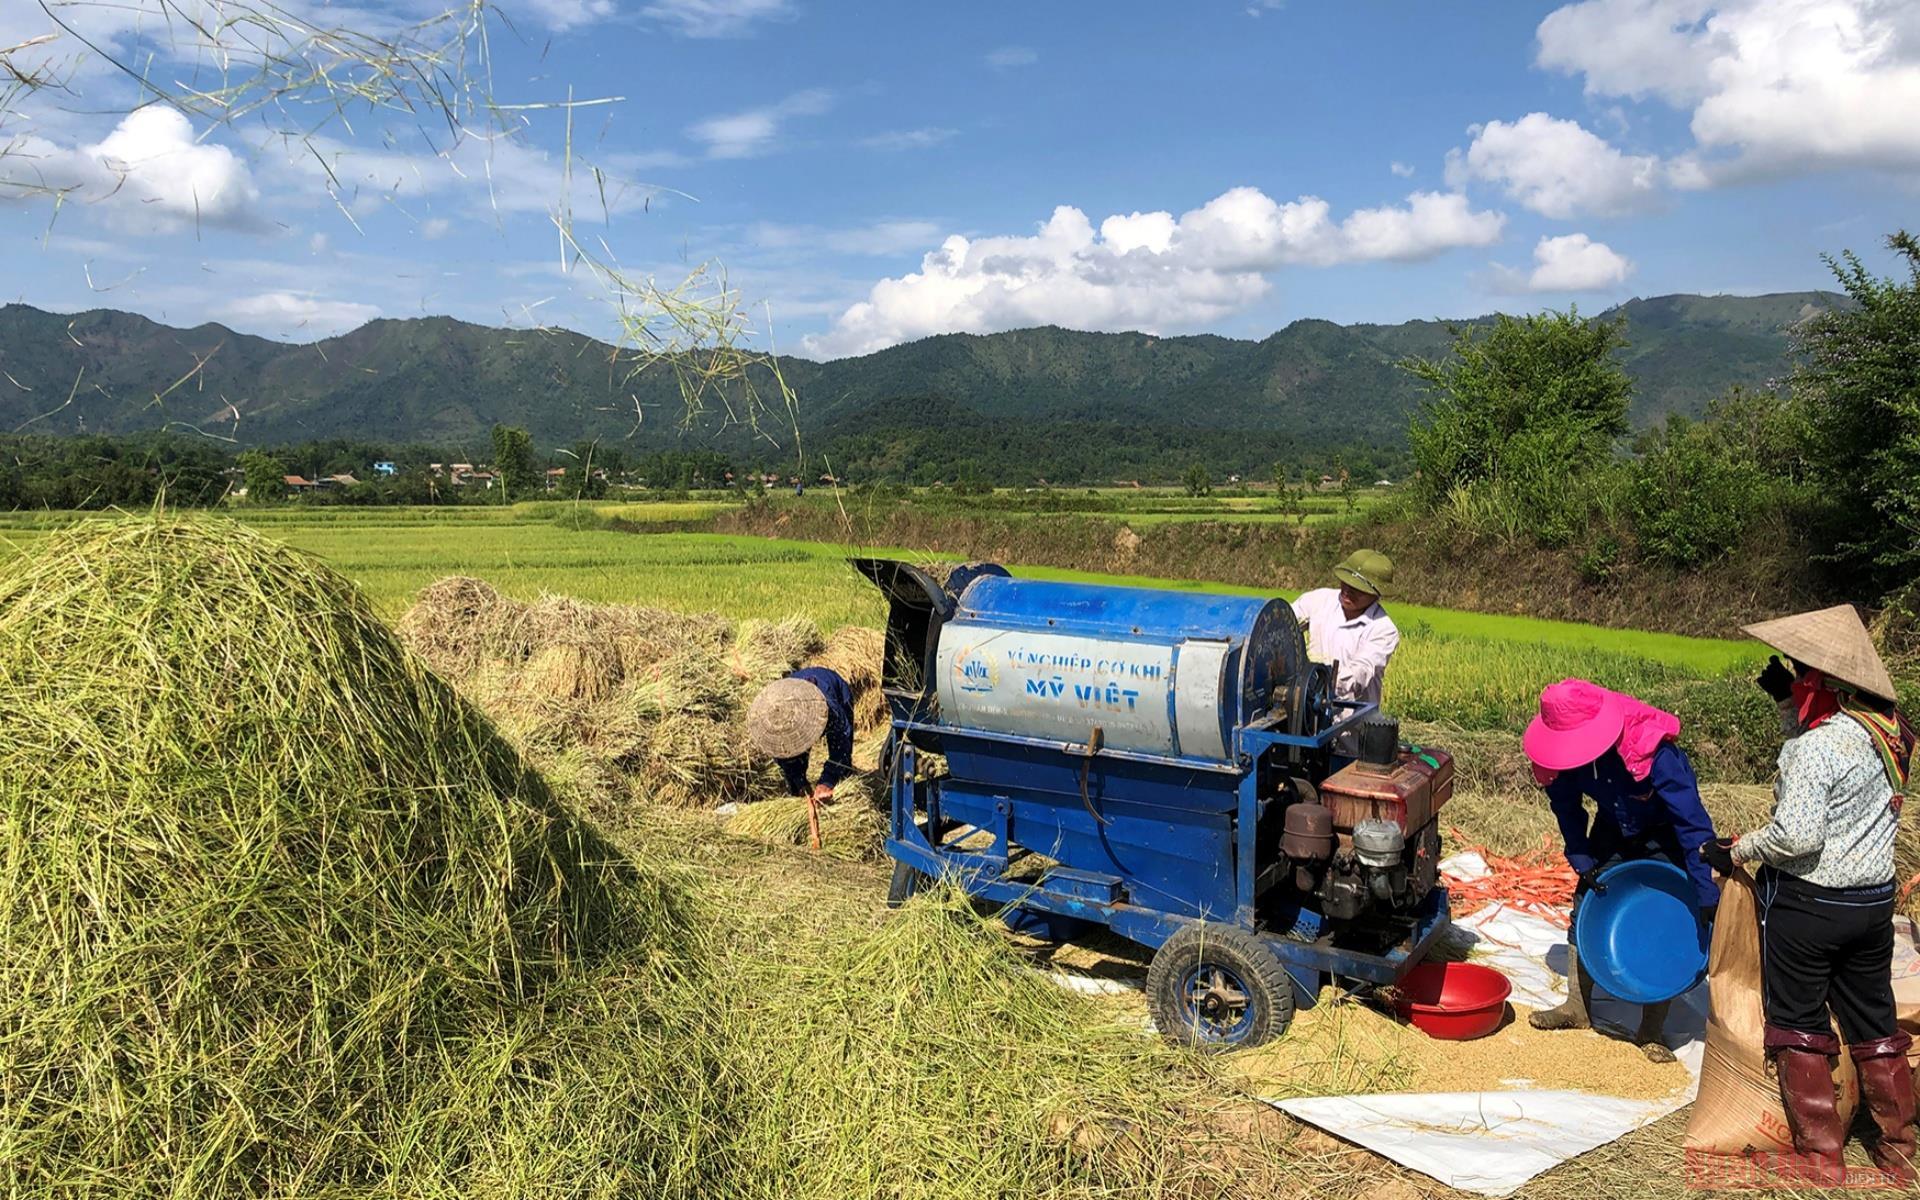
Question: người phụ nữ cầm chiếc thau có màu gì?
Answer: chiếc thau có màu xanh dương